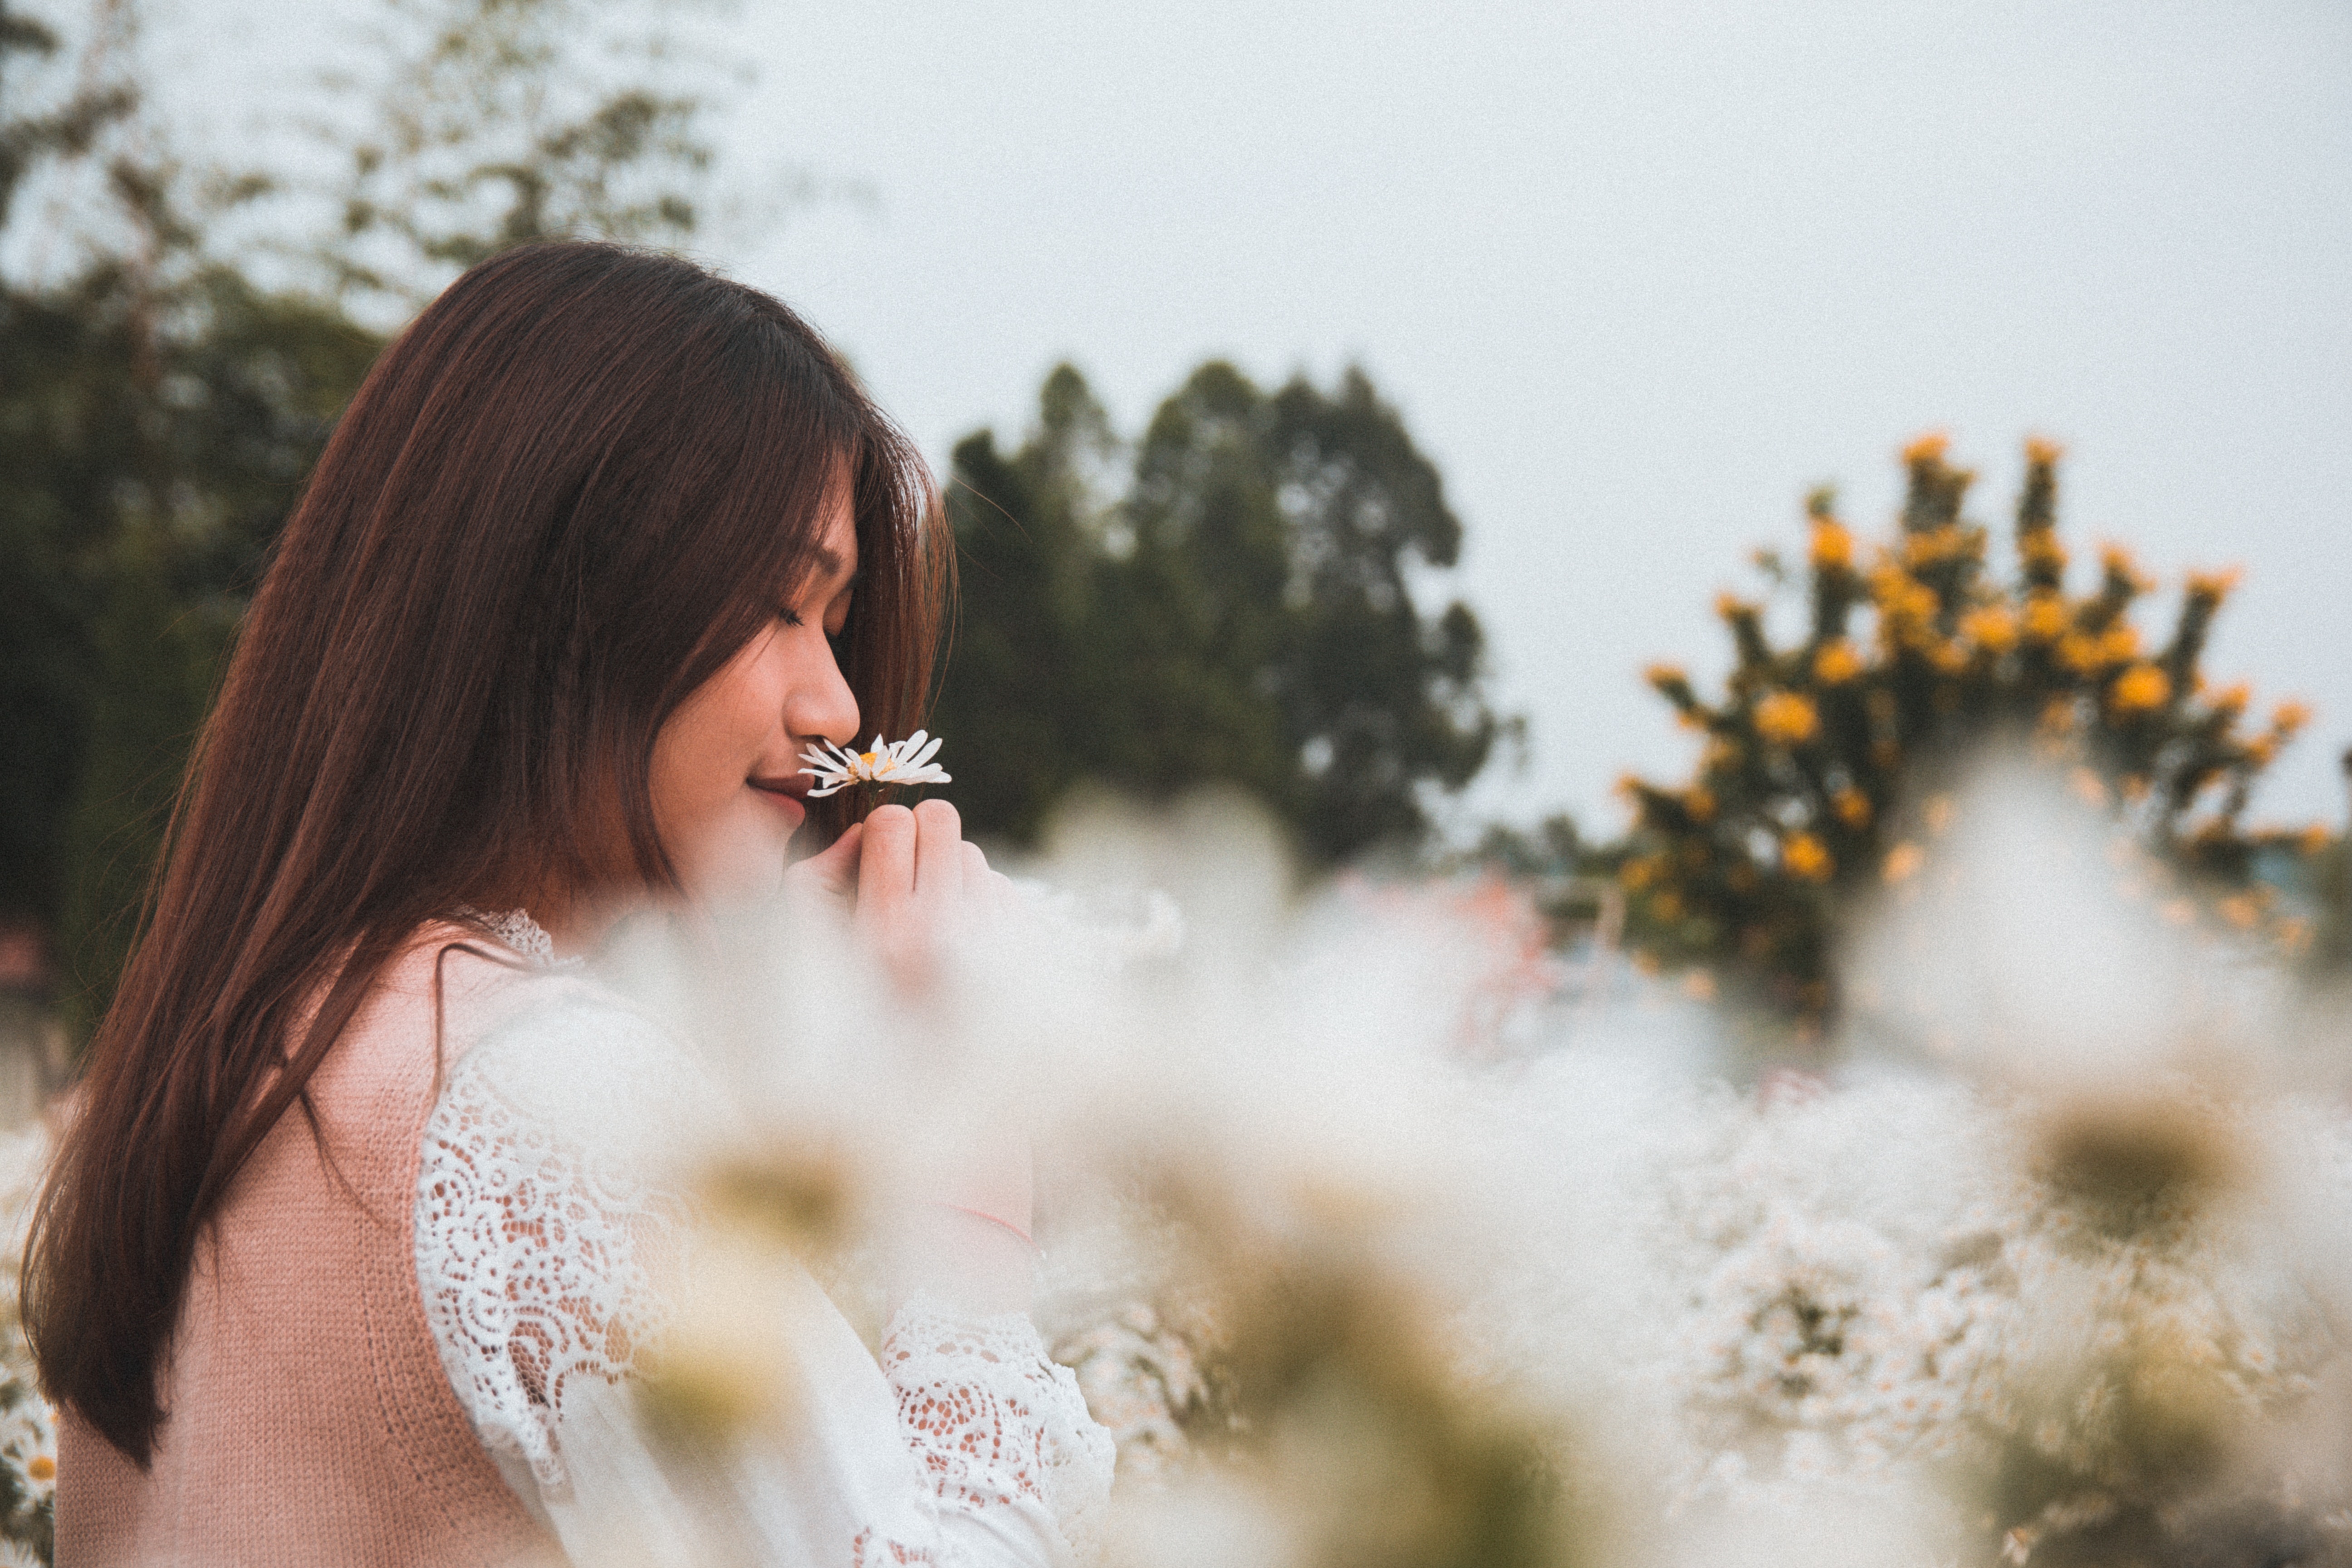
People in nature, hair, photograph, beauty, skin, eyewear, glasses, photography, spring, grass, eye, summer, flower, long hair, lip, dress, tree, sunlight, brown hair, plant, happy, photo shoot, smile, black hair, sunglasses, backlighting, vision care, fashion accessory, portrait photography, smoke, floral design, dandelion